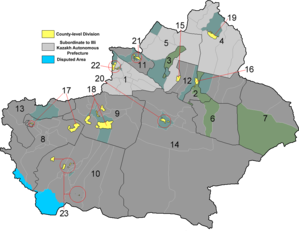
Xinjiang / Administrative enheder
Xinjiang, fulde navn Autonom Region Xinjiang Uyghur er en autonom region i Folkerepublikken Kina. Xinjiang grænser op til Autonom Region Tibet i syd og Qinghai- og Gansu-provinserne i sydøst. Det grænser også op til Mongoliet i øst, Rusland i nord og Kasakhstan, Kirgisistan, Tajikistan, Afghanistan og indisk- og pakistansk-kontrollerede områder af Kashmir i vest. Xinjiang inkluderer det meste af området Aksai Chin, en region som Indien gør krav på som en del af Jammu og Kashmir.